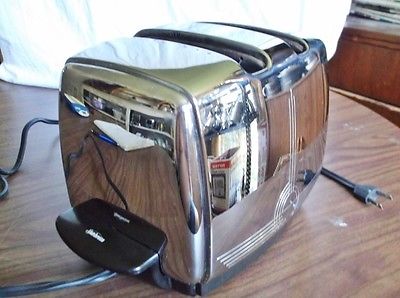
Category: toaster